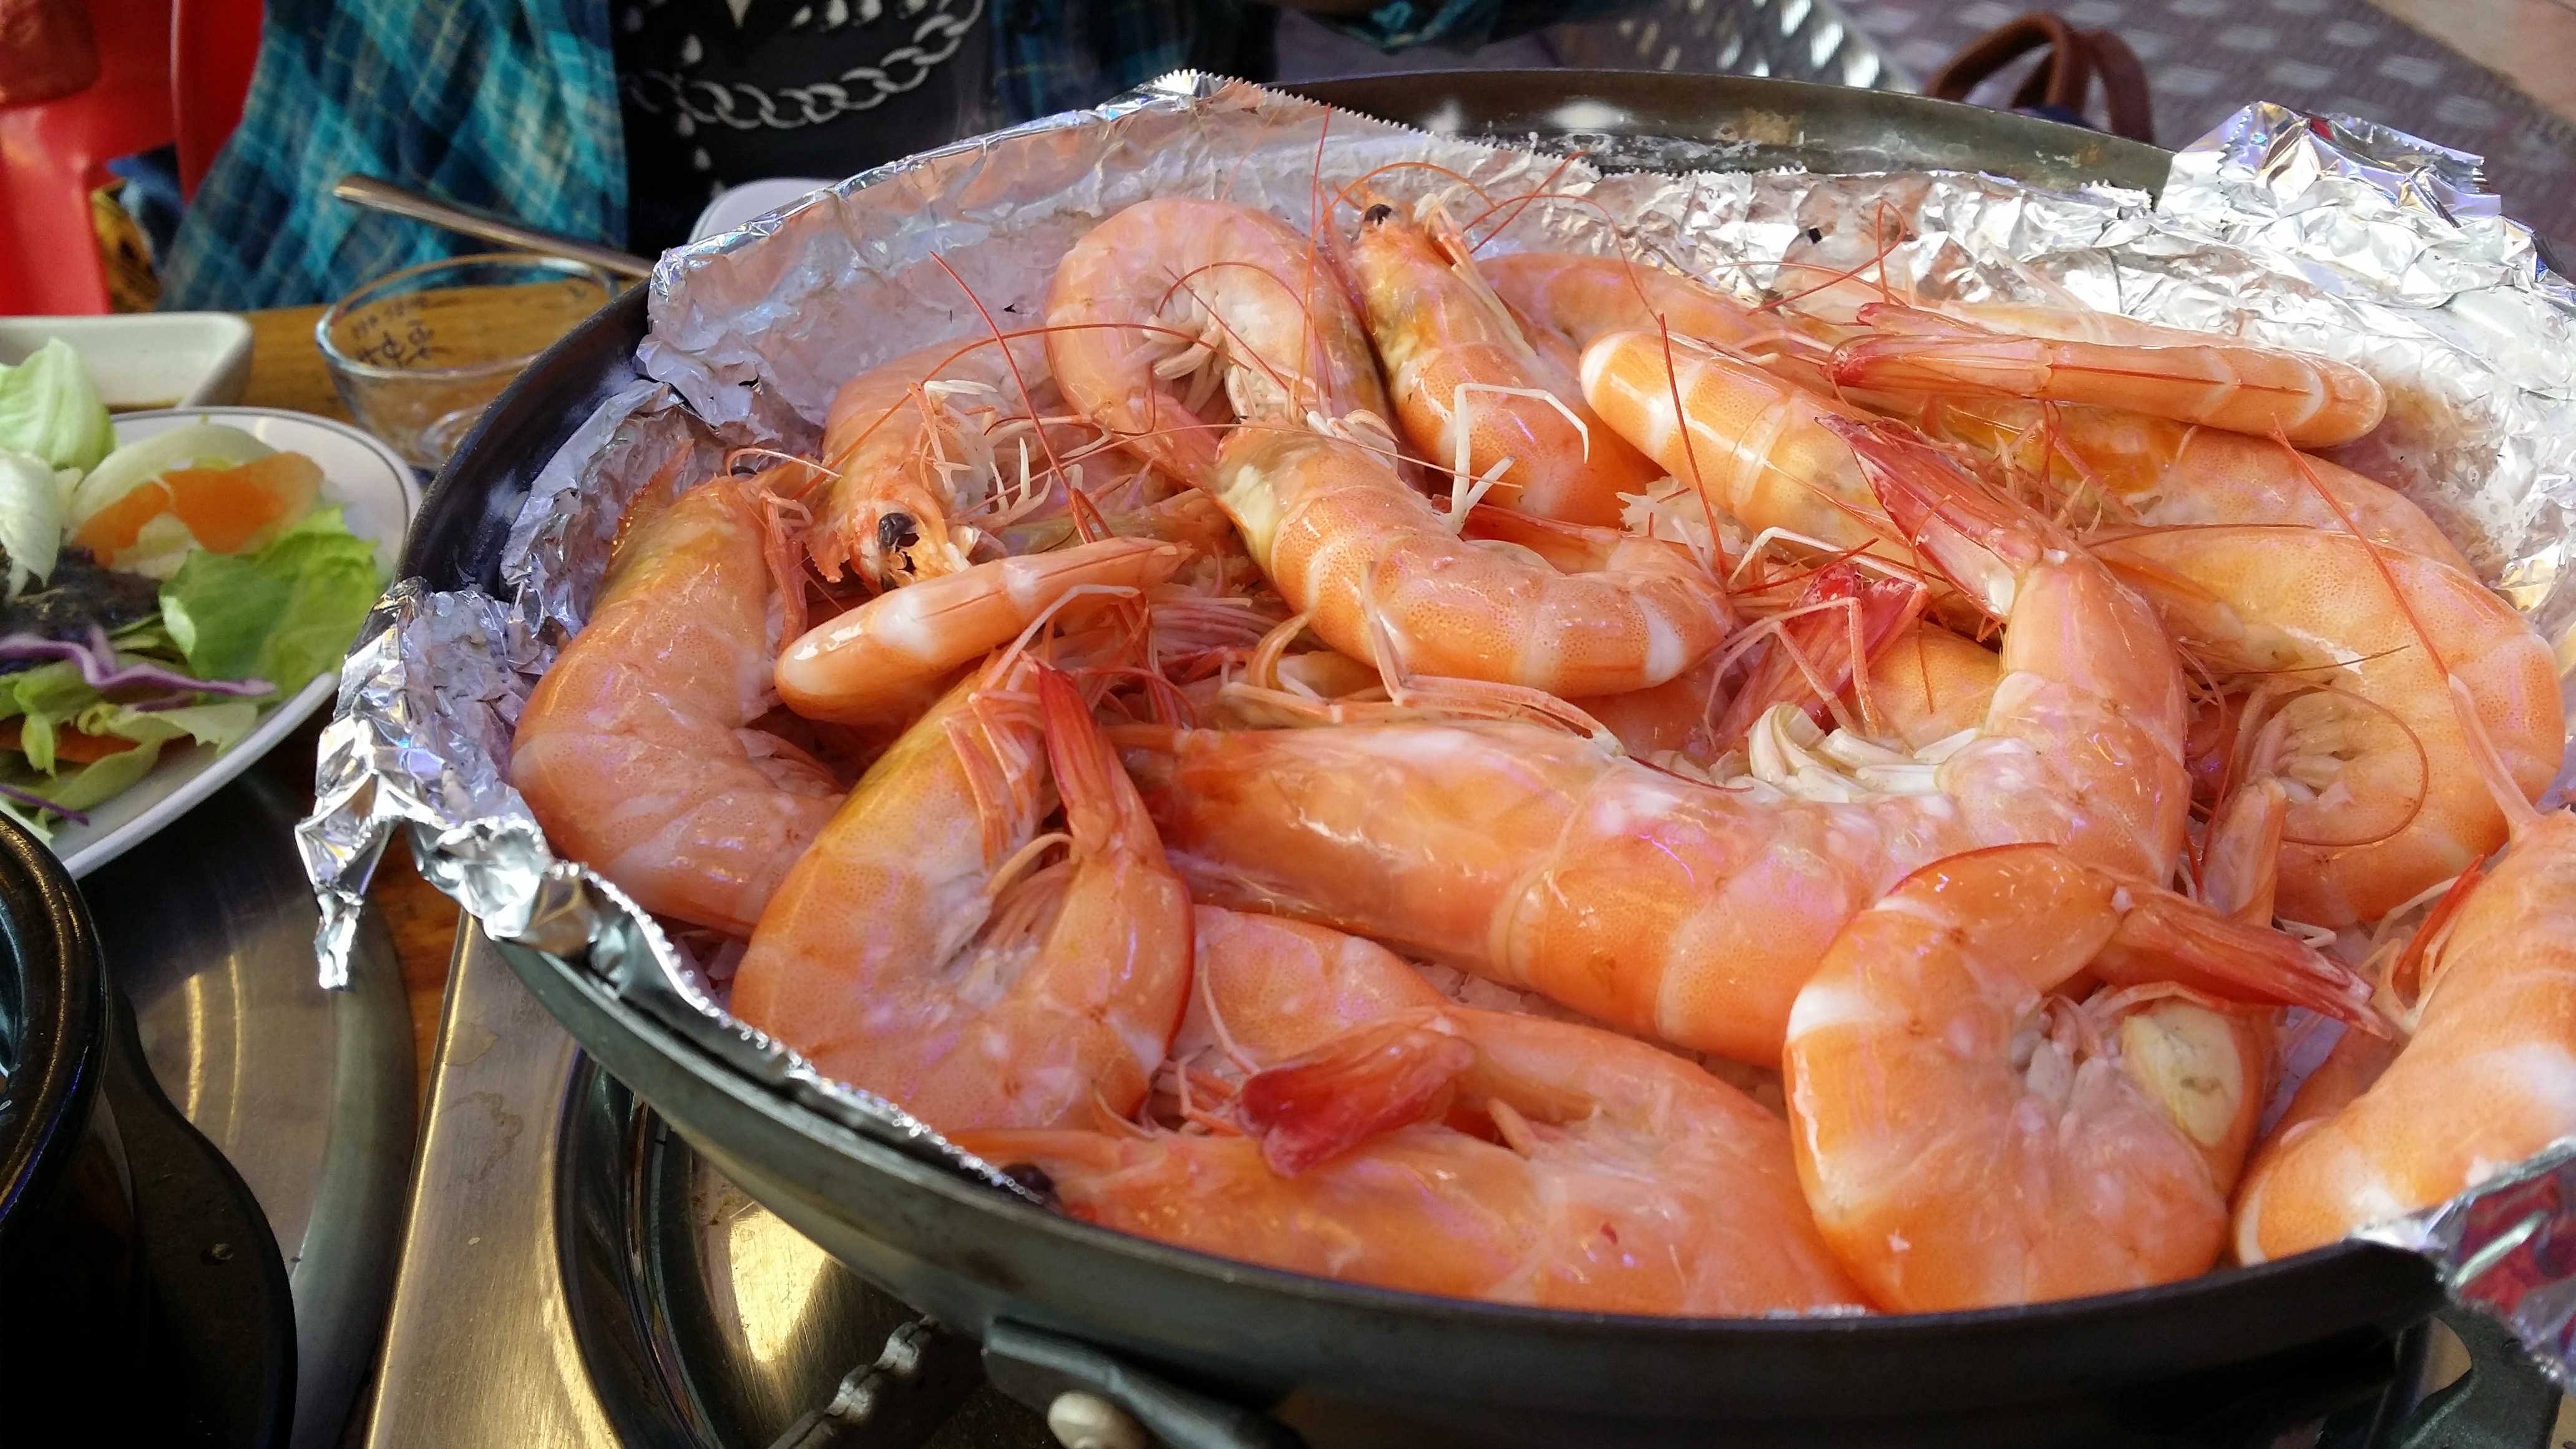
dish, food, seafood, fish, cuisine, invertebrate, shrimp, asian food, grilled shrimp, animal source foods, seafood boil, caridean shrimp, dendrobranchiata, salt grilled